List of places in County Durham

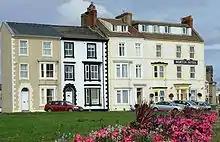
Seaton Carew, The Green

Eaglescliffe, Easington, Easington Colliery, East Blackdene, East Briscoe, East Hedleyhope, East Kyo, East Law, East Stanley, Eastbourne, Eastgate, Ebchester, Eden Vale, Edmondsley, Edmundbyers, Egglesburn, Egglescliffe, Eggleston, Eldon, Eldon Lane, Elstob, Elton, Elwick, Embleton, Escomb, Esh, Esh Winning, Esperley Lane Ends, Etherley Dene, Ettersgill, Evenwood, Evenwood Gate